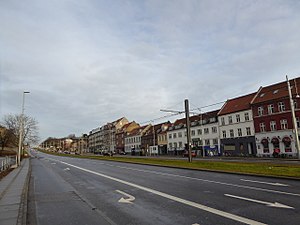
Nørrebrogade (Aarhus)
Nørrebrogade med letbanen i midten.
Nørrebrogade er en gade i Aarhus C som anlægsmæssigt kan føres tilbage til omkring 1760.